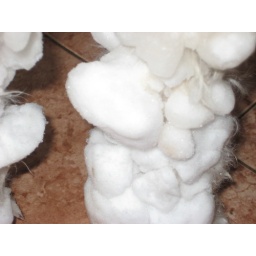
Poor Bailey had to get soaked in warm water to get the ice balls off and warm her tootsies